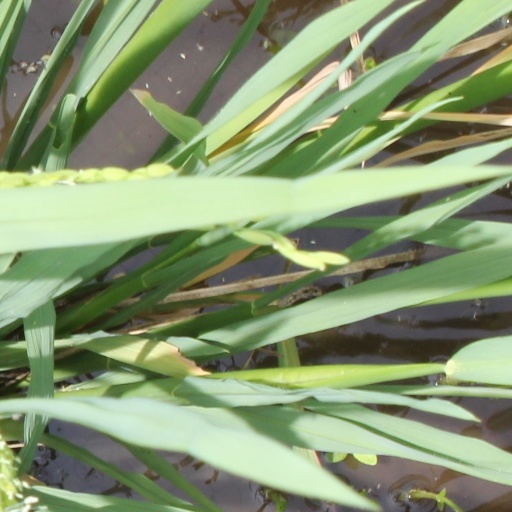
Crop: rice